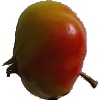
Label: Apple Red Yellow 2